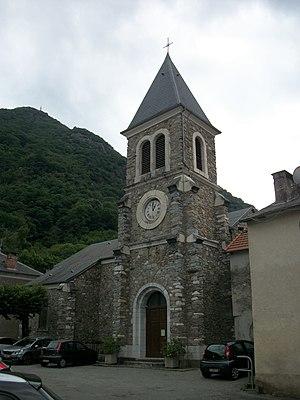
Église Saint-Jacques
Chaum est une commune française située dans le département de la Haute-Garonne, en région Occitanie.
La liste des églises de la Haute-Garonne recense de manière exhaustive les églises situées dans le département français de la Haute-Garonne.